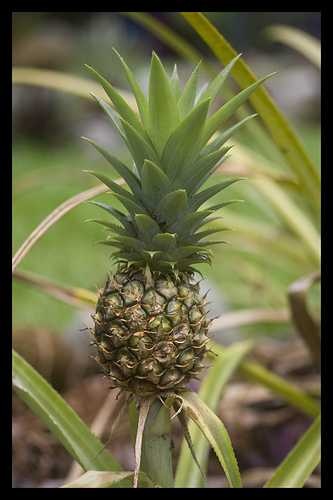
Label: Pineapple